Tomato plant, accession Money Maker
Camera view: tilt-top (135 deg); turntable rotation: 180 degrees
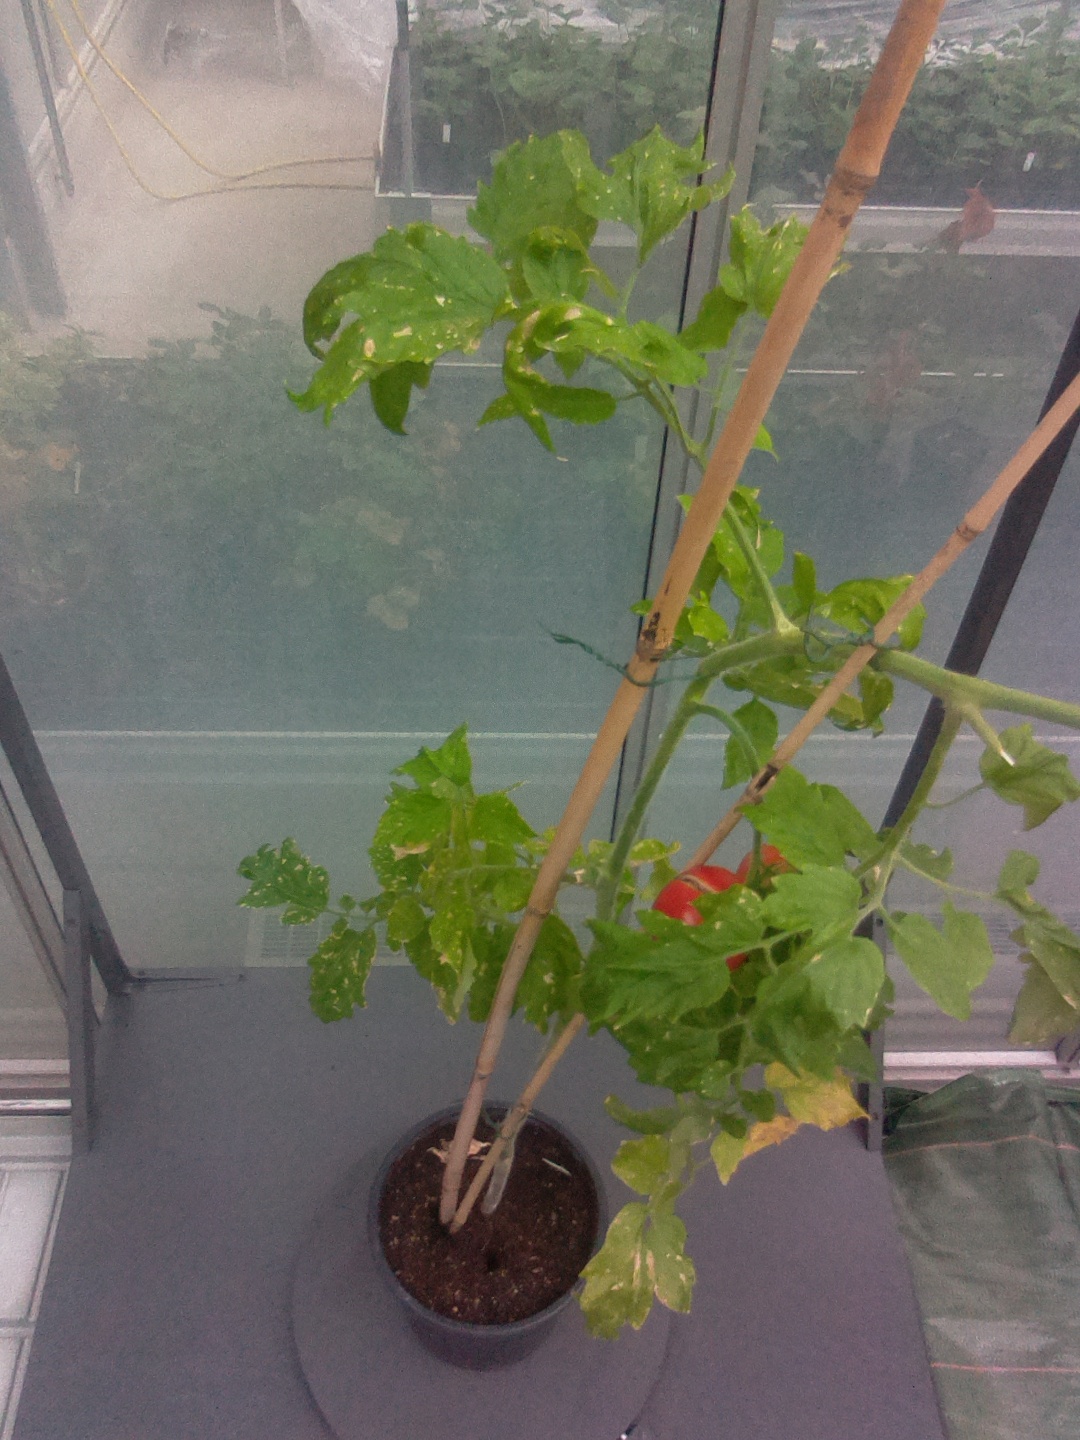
BBCH growth stage 87: 70%-80% of fruits show typical fully ripe color